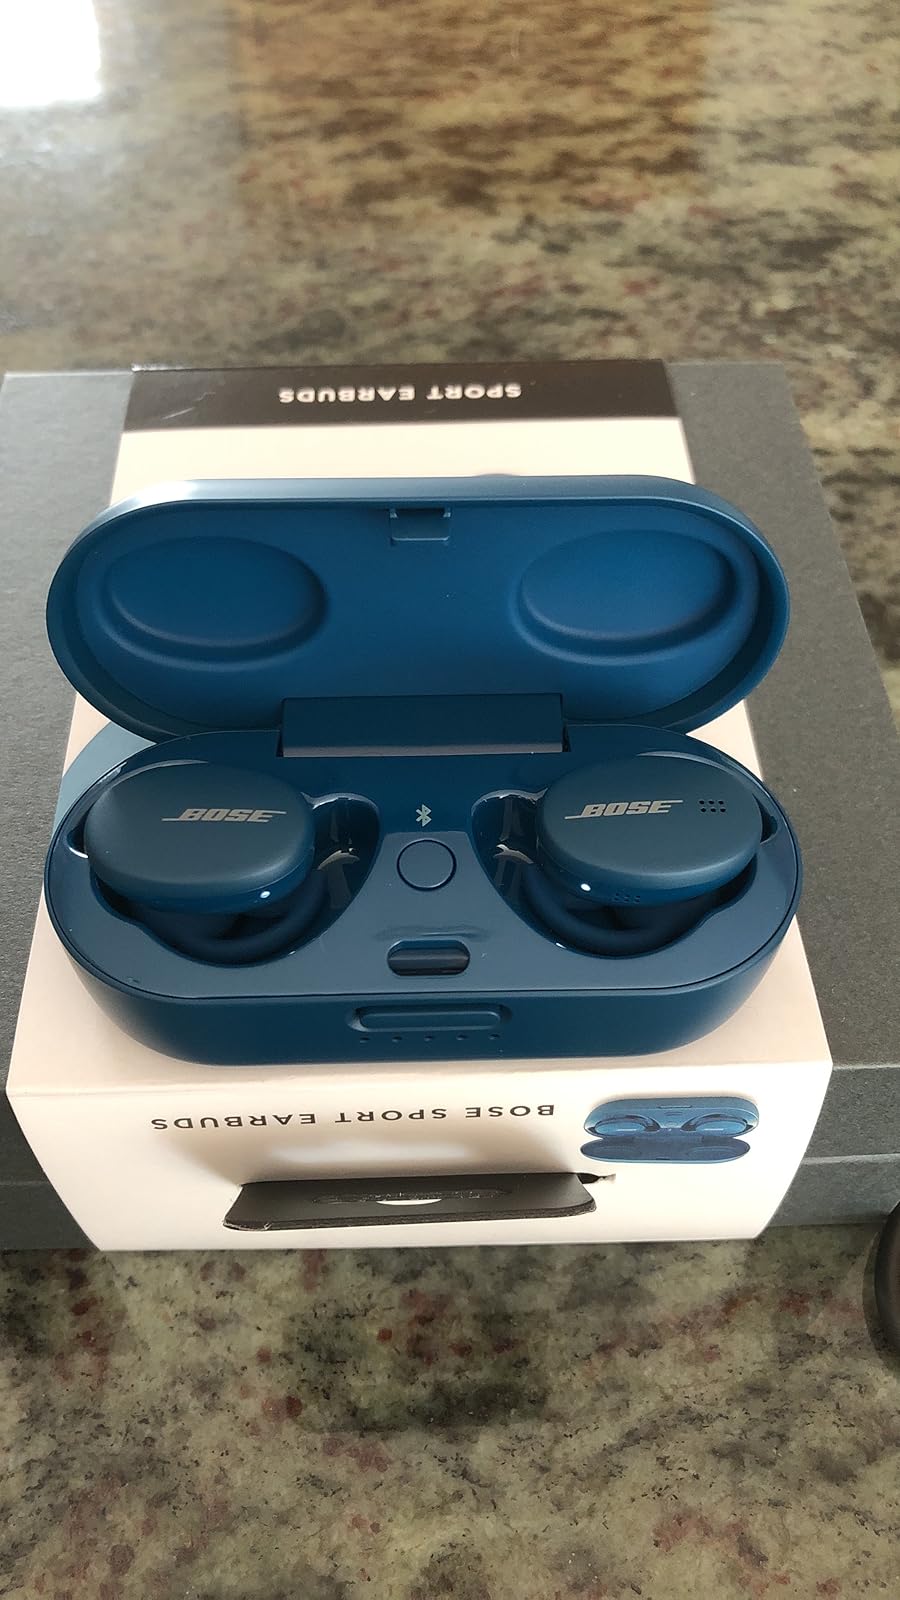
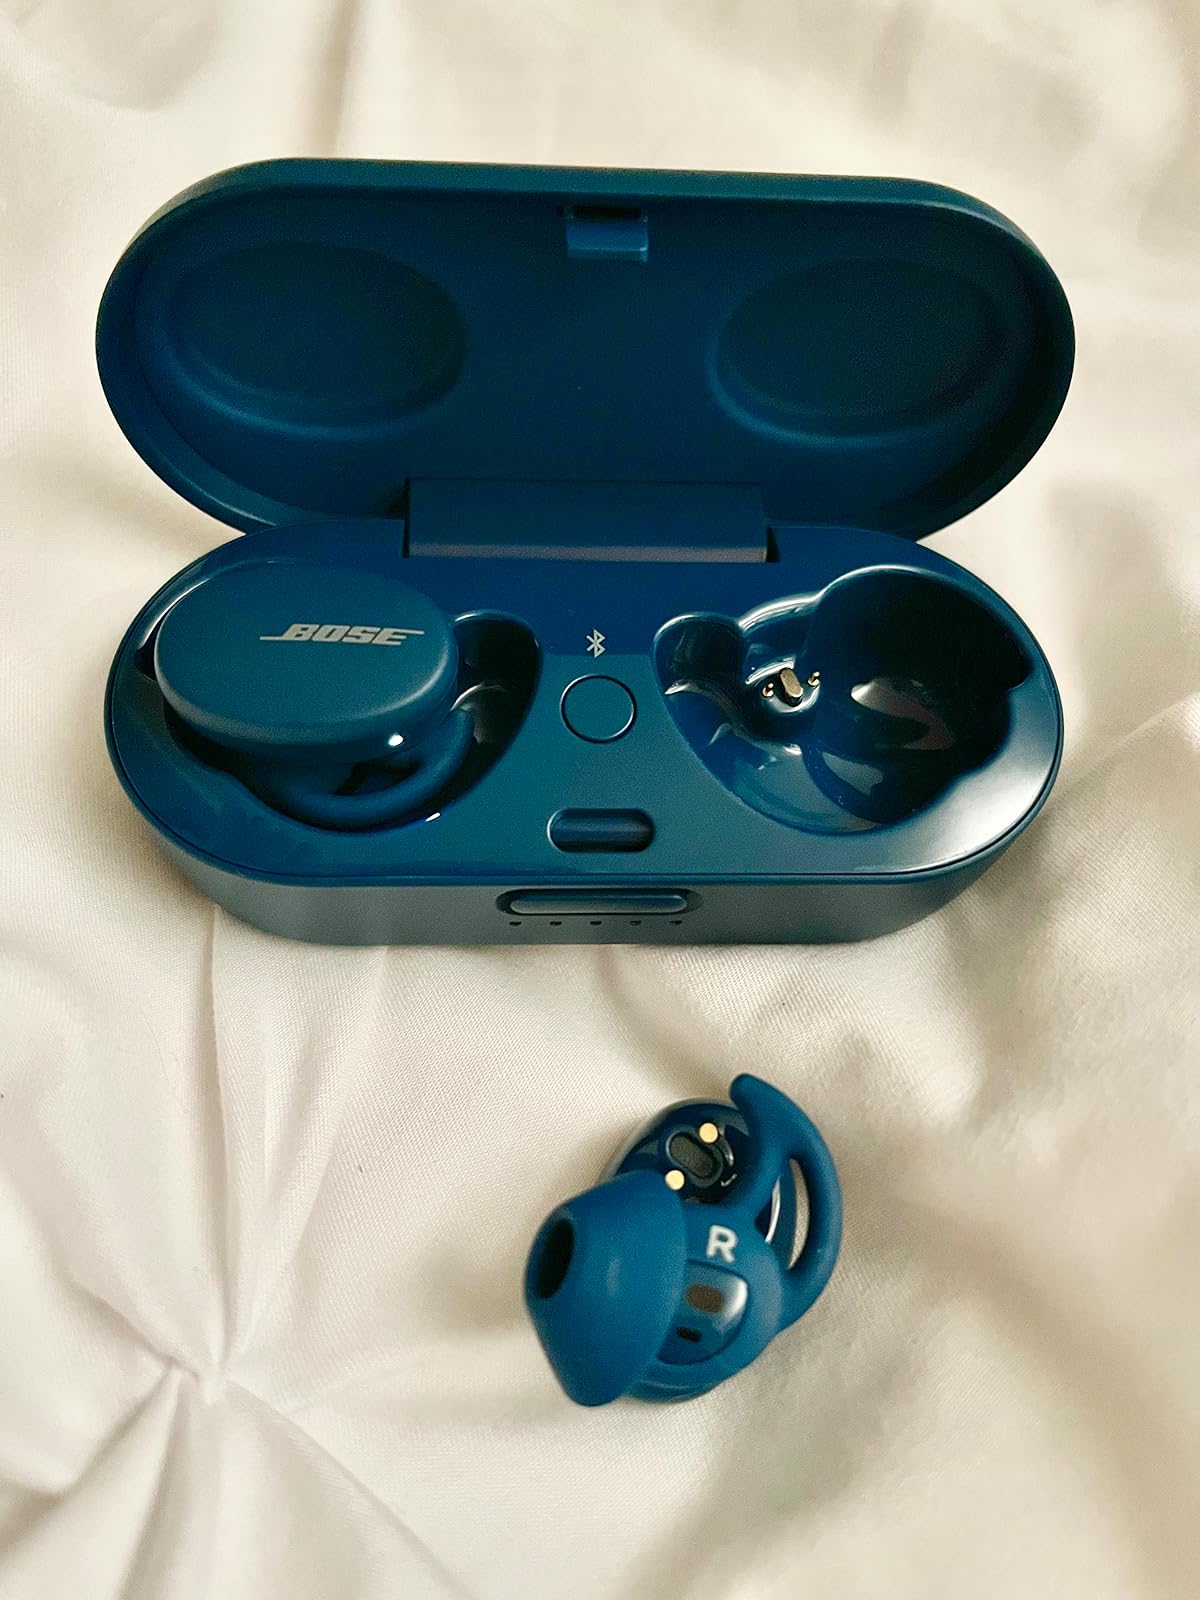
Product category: earbuds
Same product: yes